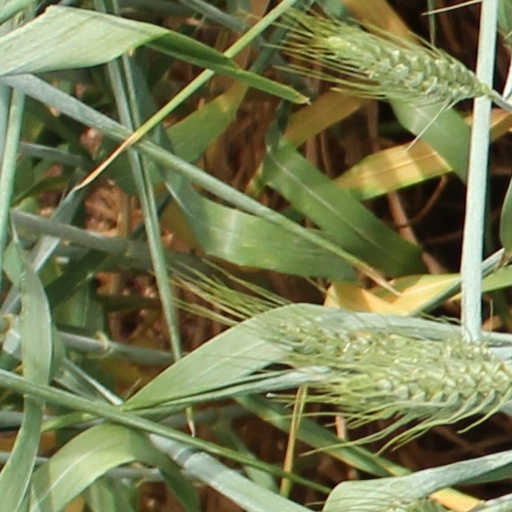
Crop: wheat